Corporate sustainability

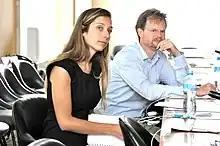
A 2014 session by the United Nations Conference on Trade and Development promoting corporate responsibility and sustainable development.

Corporate sustainability is an approach aiming to create long-term stakeholder value through the implementation of a business strategy that focuses on the ethical, social, environmental, cultural, and economic dimensions of doing business. The strategies created are intended to foster longevity, transparency, and proper employee development within business organizations. Firms will often express their commitment to corporate sustainability through a statement of Corporate Sustainability Standards (CSS), which are usually policies and measures that aim to meet, or exceed, minimum regulatory requirements.